Kazusa-Kameyama Station

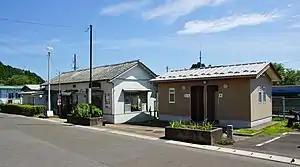
Kazusa-Kameyama Station, July 2015

is a passenger railway station in the city of Kimitsu, Chiba Prefecture, Japan, operated by the East Japan Railway Company (JR East).